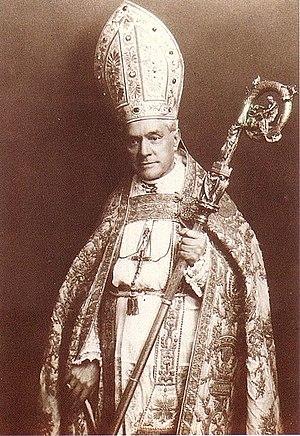
Enrique Reig y Casanova, né le 20 janvier 1858 à Valence en Espagne, et mort le 25 août 1927 à Tolède, est cardinal espagnol de l'Église catholique romaine.